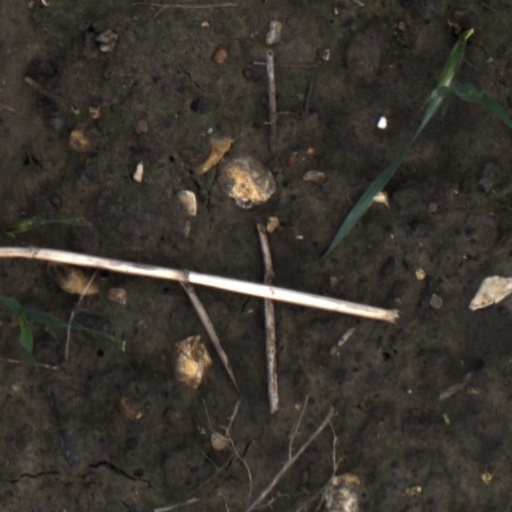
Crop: wheat